Devi Bhagavata Purana

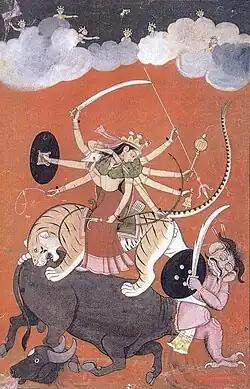
One aspect of the Goddess in the "Devi Bhagavata Purana". The text describes many.

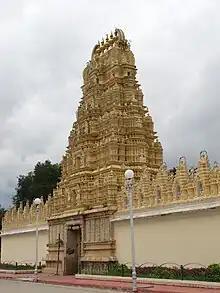
Bhuvaneshwari temple in Mysore Palace. Bhuvaneshwari is the supreme Goddess in Book 7 of this Purana.

Consisting of 35 chapters, the canto mentions the glory of Devi (Devi Mahatmya), fight between Durga and Mahishasura, killing of Sumbha and Nisumbha and other demons.